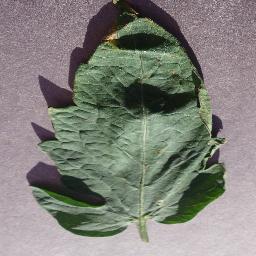
Label: Tomato___Target_Spot